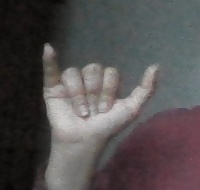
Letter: ya